Nysa Bridge

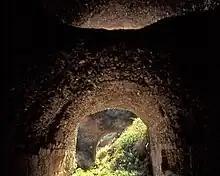
Inside view of the "tunnel" downstream. The section in sunlight has collapsed, leaving two separate arches. The vault of the second-level arcade appears at the upper rim of the photo.

The Nysa Bridge served as a substructure for the area in front of the city theatre, which lay close to the Cakircak stream. It was built as a two-level structure: the bottom vault spanned the brook. On top of it a row of arches connected the two hills that formed the urban area. The ground arch spanned the stream on a length of some , giving the bridge the appearance of a tube or a tunnel, although it was constructed entirely above ground. It consists of a single, wide vault whose uphill mouth widens to . The overall height of its semi-circular arch is , featuring a rise of . The vault is made of rubble stone laid in mortar, resting on a substructure of ashlar stone blocks of varying size (0.3–0.9 x 1.0–1.4 m). Originally featuring a continuous vaulting, it is collapsed today between m 75 and 85, and again at the downhill exit. The remaining, isolated structure at the downstream side has often been incorrectly referred to as a bridge of its own. The Nysa Bridge was the second largest bridge substruction of its kind in antiquity, only surpassed by the nearby Pergamon Bridge. By comparison, the width of a normal, free standing Roman bridge did not exceed .